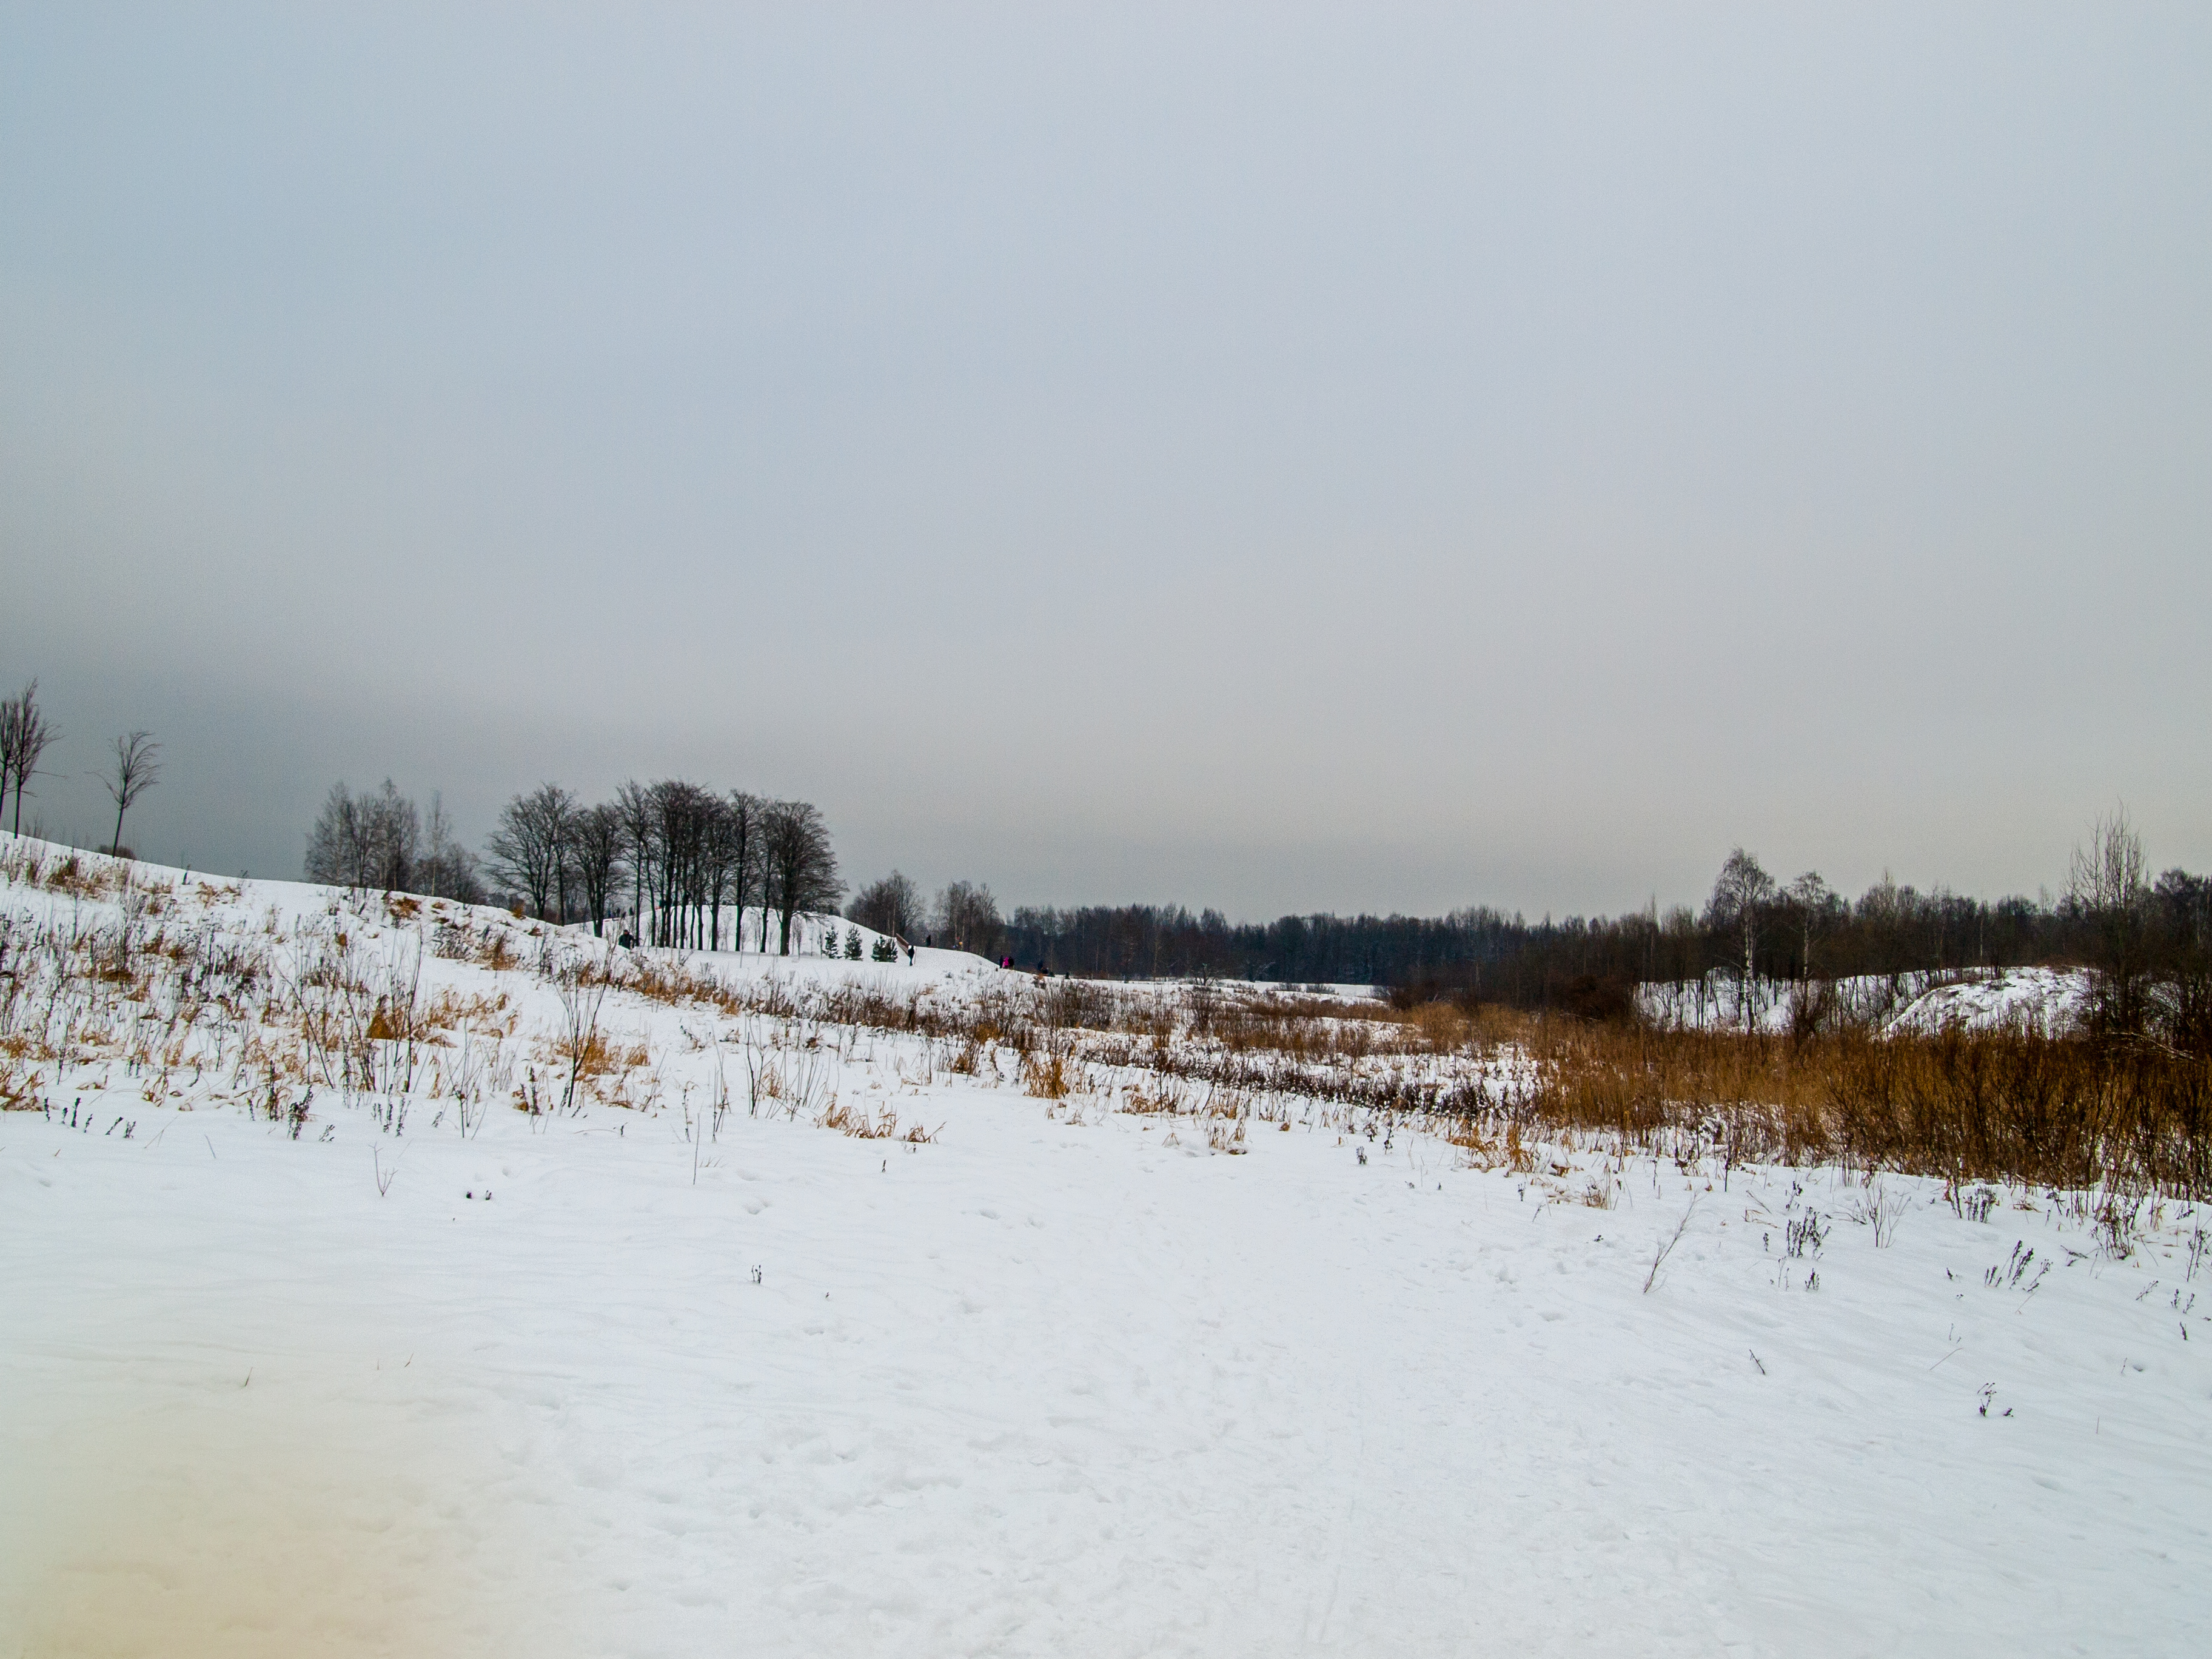
images, sky, snow, plant, natural landscape, atmospheric phenomenon, wood, slope, tree, twig, plain, landscape, freezing, grass, horizon, event, grassland, winter, frost, hill, precipitation, forest, wildlife, tundra, ice cap, prairie, field